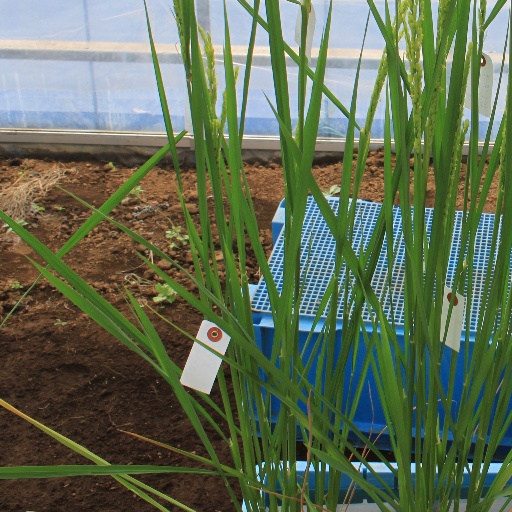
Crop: rice